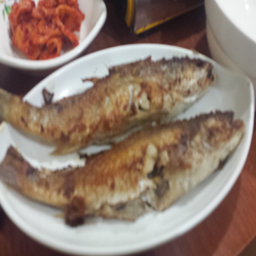
this dish comes together with the order